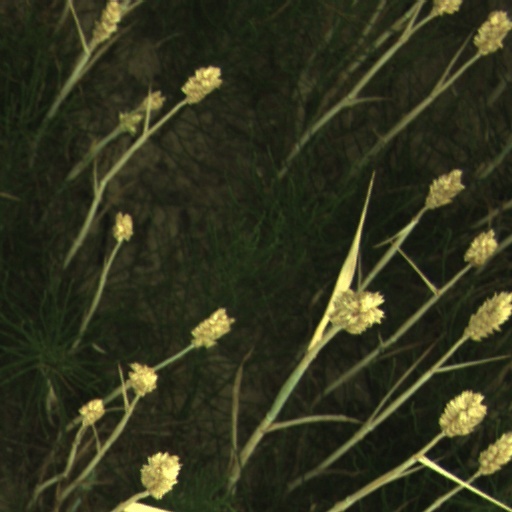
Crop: wheat